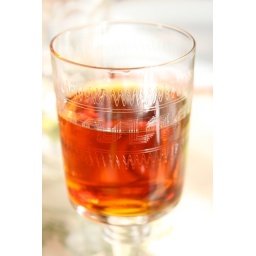
Sauterne white wine from 1955 opened this Christmas in a glass from my great-grand-mother.